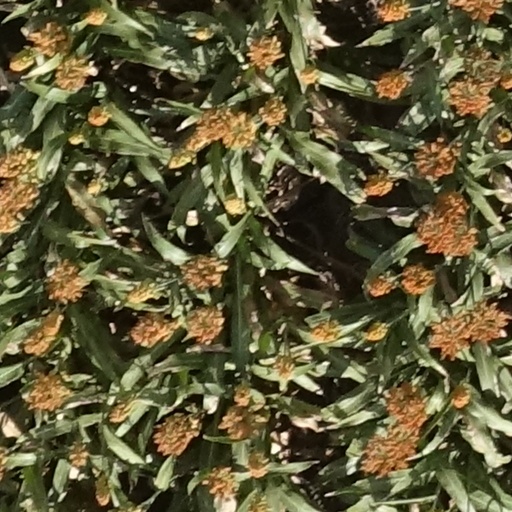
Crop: sorghum